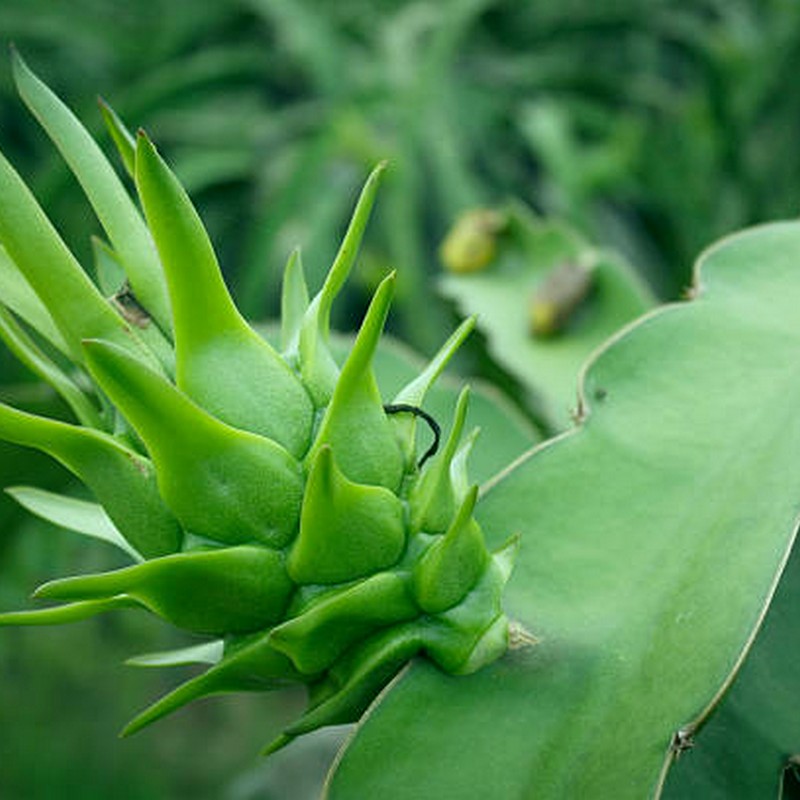
Label: Immature Dragon Fruit